Dalmacio Iglesias García

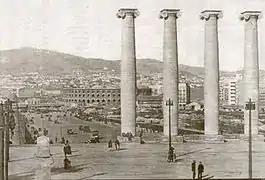
Barcelona, 1929

In mid-1922 Iglesias was still reported as heart and soul of the new emerging Mellista party and seemed prepared to go to great lengths when seeking allies, most likely the Integrists; he admitted that having broken all ties with Don Jaime, he was prepared to recognize Don Alfonso as a legitimate king given he swears allegiance to the Traditionalist principles. However, at some point he apparently lost any hope about the Mellista project. Tempted by of Salvador Minguijón and other breakaway Carlists, he considered it a would-be embodiment of "sumarse al partido católico" plan. Eventually he neared an initiative to launch a non-dynastical monarchist party, though still remained cautious that the Traditionalists should not lose their own identity. In late 1922 Iglesias was missing among participants of overdue Mellista party launch in Zaragoza and joined Unión Monárquica Nacional instead. In 1923 he was once again rumored to run – as independent – for deputy ticket from Gerona. His political bewilderment was eventually terminated by the Primo de Rivera coup and ban on all party activity.